Greek Civil War

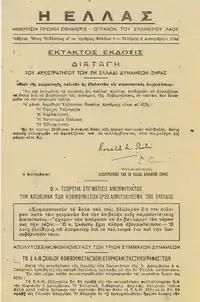
An order of General Scobie signed and printed on the government's newspaper "Η ΕΛΛΑΣ" (6 December), enforcing the government's ultimatum (1 December) for the immediate disarmament of all guerrilla forces

There was little to prevent ELAS from taking full control of the country. With the German withdrawal, ELAS units had taken control of the countryside and most cities.